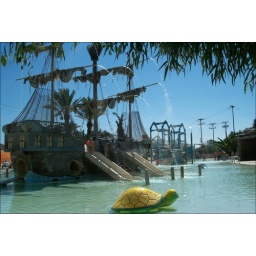
A pirate ship in Faliraki water park. Very cold water coming from those jets!